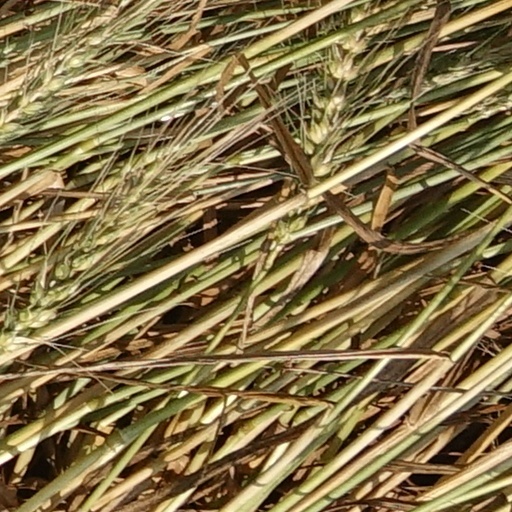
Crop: wheat